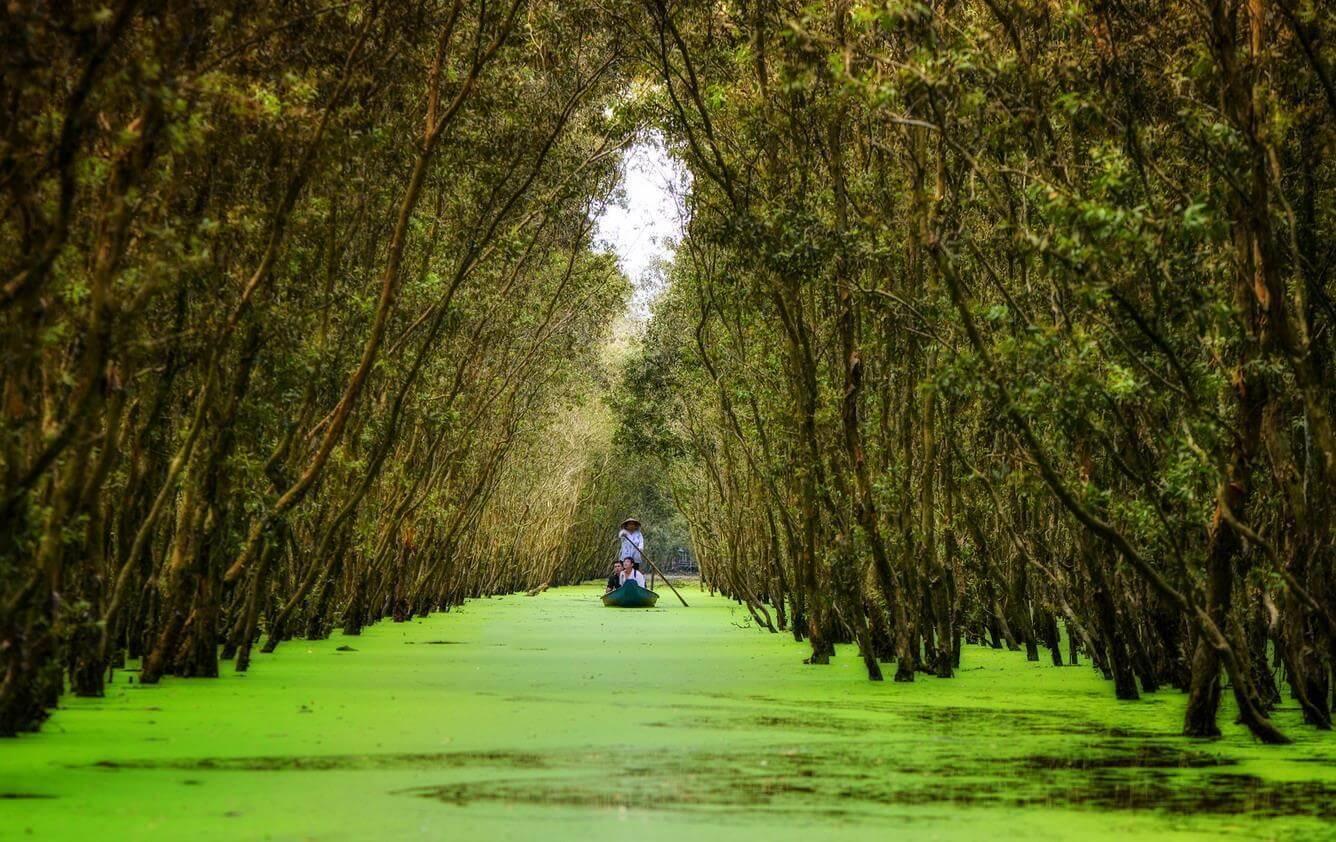
con thuyền đang di chuyển ở giữa hai hàng cây